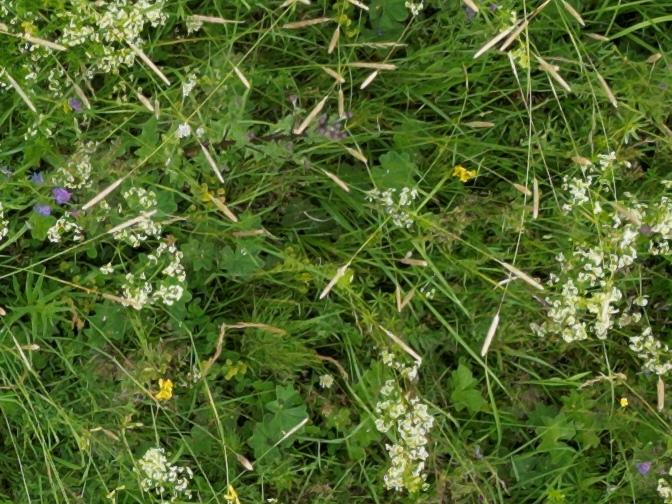
Flowers visible: yarrow flowers, yarrow flowers, yarrow flowers, yarrow flowers, yarrow flowers, yarrow flowers, yarrow flowers, yarrow flowers, yarrow flowers, yarrow flowers, yarrow flowers